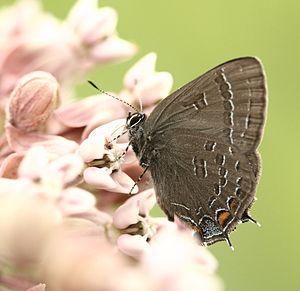
Le Porte-queue du chêne est une espèce d'insectes lépidoptères de la famille des Lycaenidae et de la sous-famille des Theclinae.